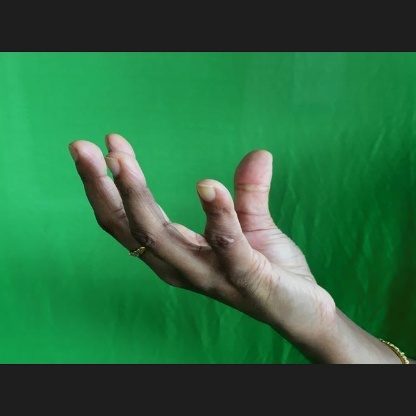
Mudra: Padmakosha